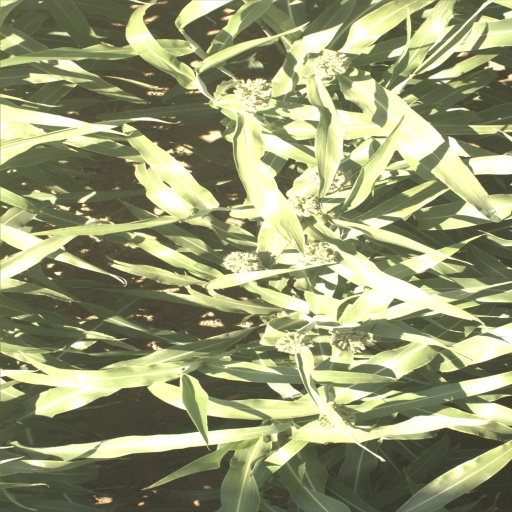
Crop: sorghum